Michael Schulz

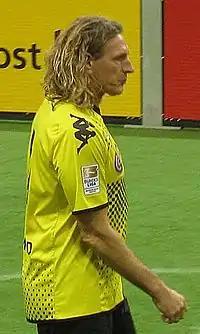
Schulz playing for a Borussia Dortmund veterans team

Michael Schulz (born 3 September 1961) is a German former professional footballer who played as a central defender. He played 243 matches in the Bundesliga for Borussia Dortmund, Werder Bremen and 1. FC Kaiserslautern and scored eight goals.